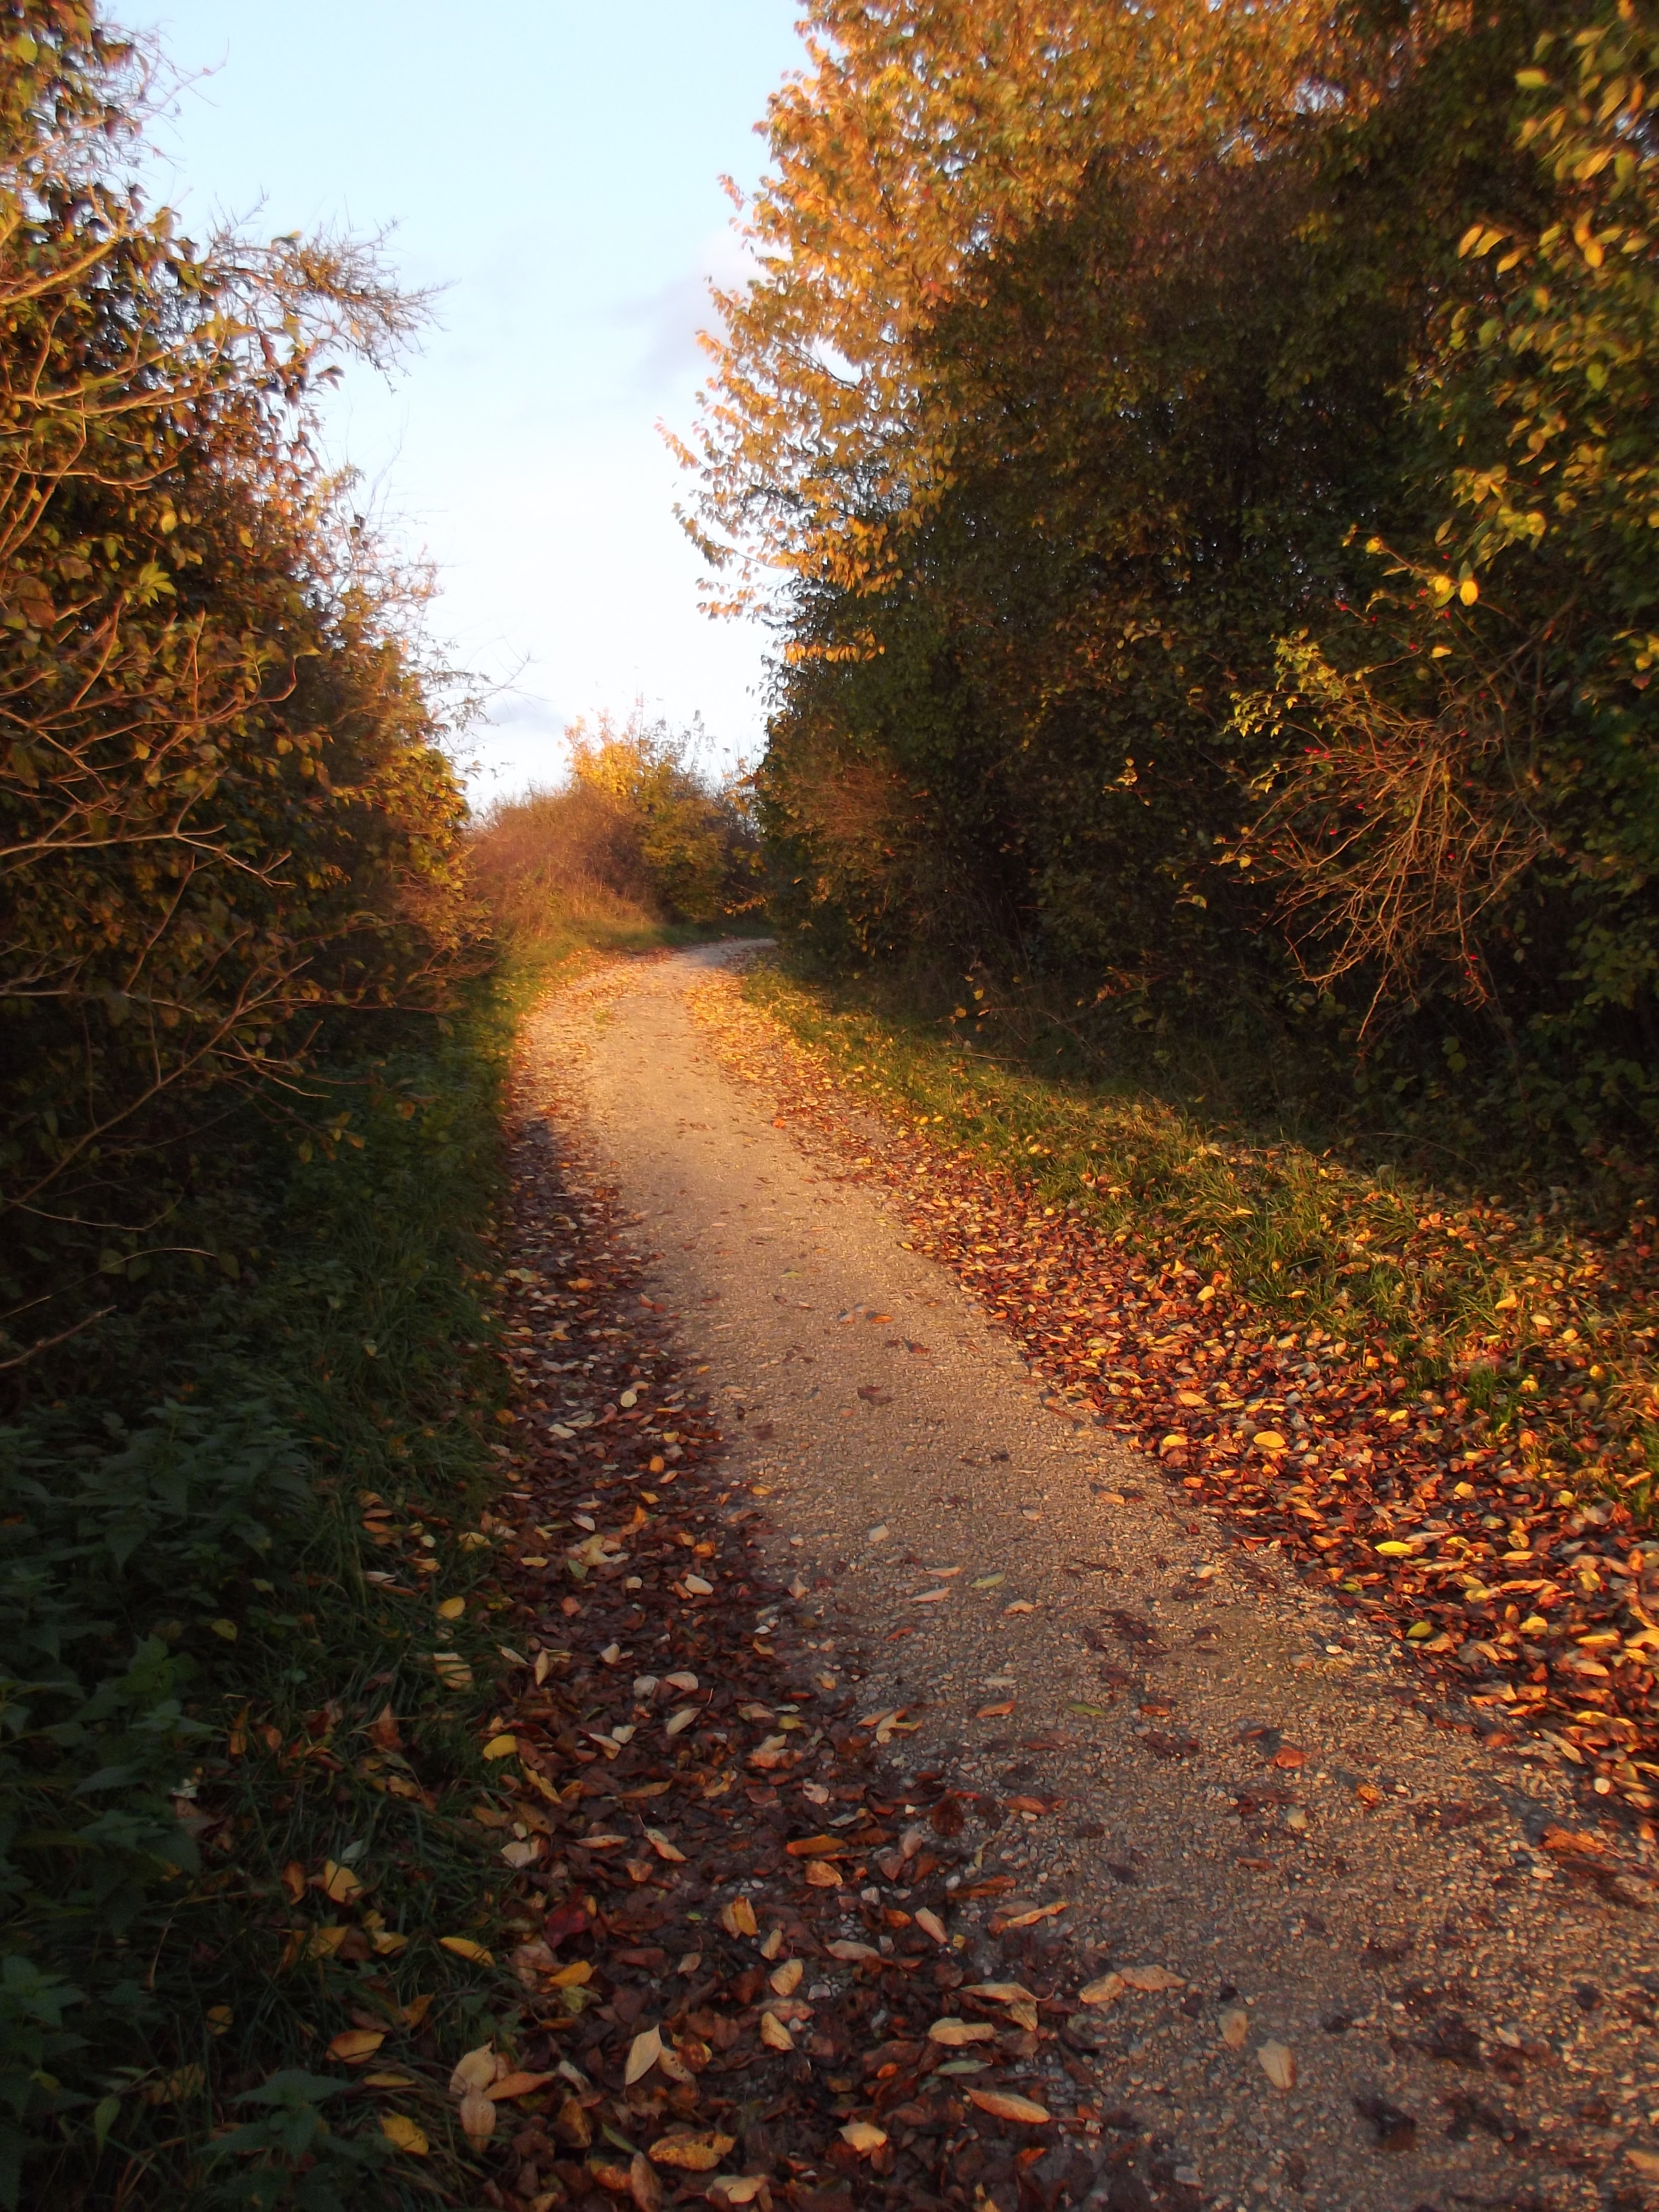
landscape, tree, nature, forest, grass, plant, road, trail, sunlight, morning, leaf, evening, red, autumn, yellow, season, leaves, infrastructure, woodland, away, fall foliage, rural area, atmospheric phenomenon, woody plant